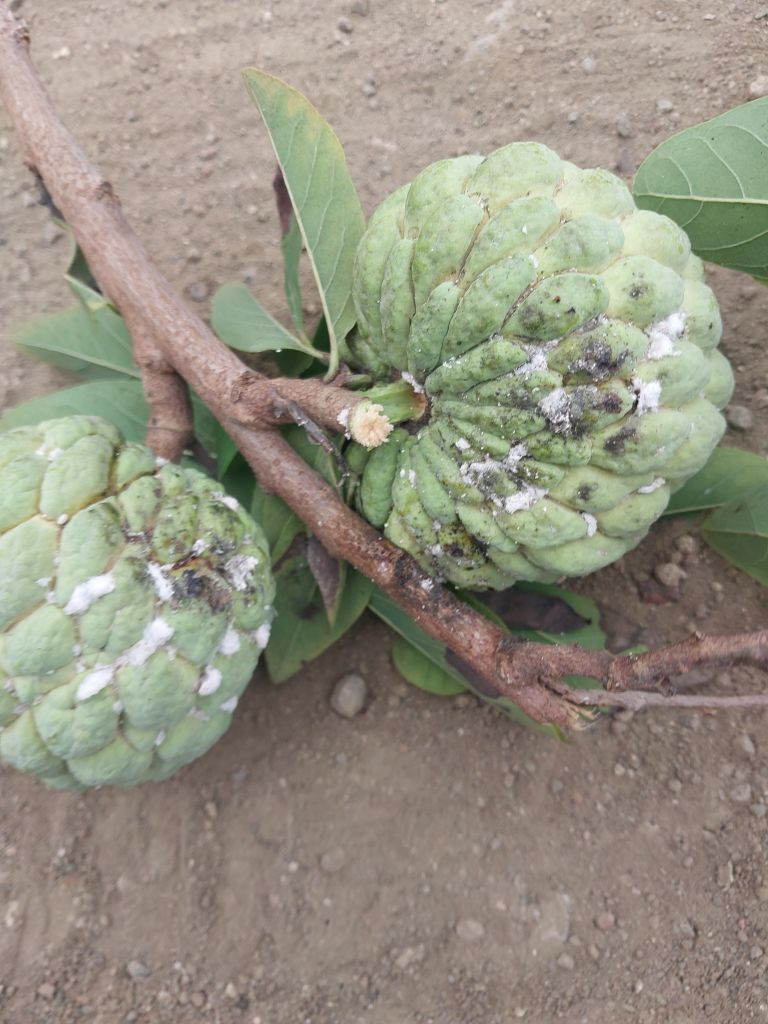
Disease label: Leaf spot on fruit